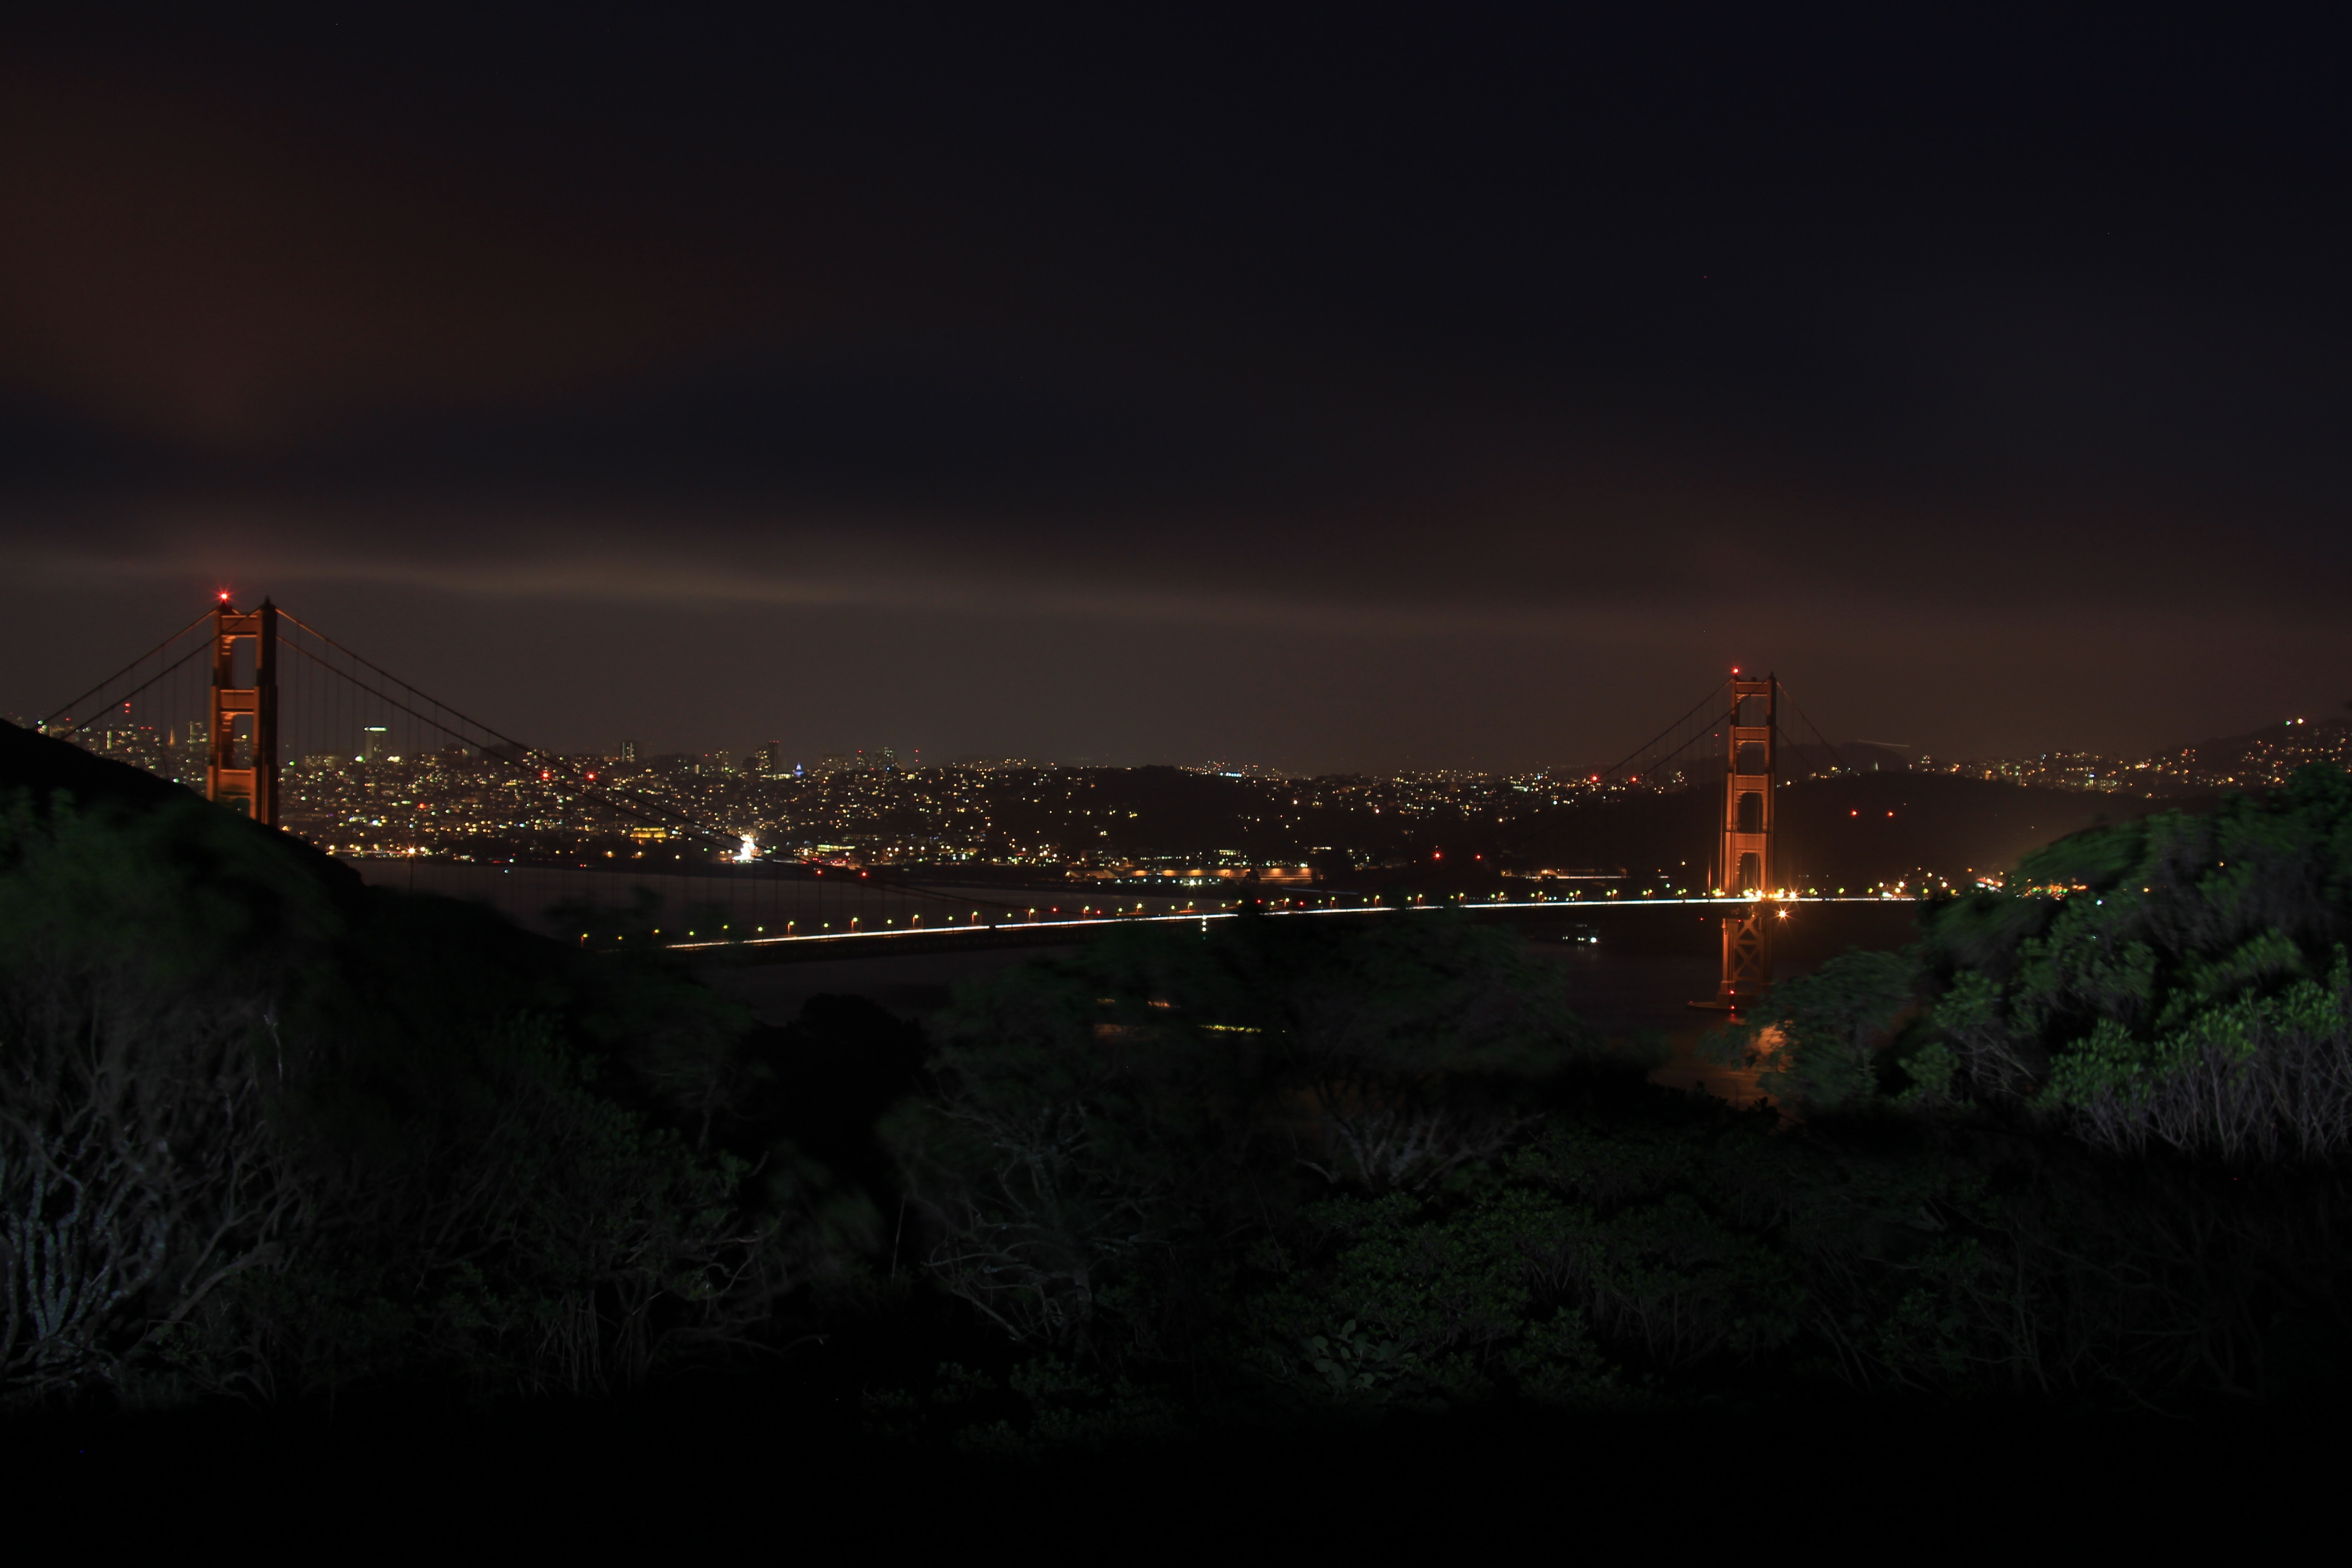
night, sky, cityscape, metropolitan area, city, landmark, light, urban area, bridge, skyline, human settlement, suspension bridge, darkness, horizon, dusk, metropolis, evening, cable stayed bridge, cloud, midnight, atmosphere, photography, geological phenomenon, tower, landscape, panorama, fixed link, river, nonbuilding structure, electricity, dawn